Benedum Hall

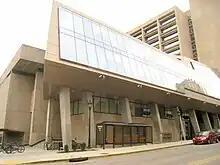
The addition of the Mascaro Center for Sustainable Innovation to the Benedum Hall

Michael L. Benedum Hall of Engineering is a landmark academic building on the campus of the University of Pittsburgh in Pittsburgh, Pennsylvania, United States. The building was designed in the brutalist style by the architectural firm of Deeter, Ritchey, and Sippel and completed in 1971 at a cost of $15 million ($ million today). The building was honored with both the Pennsylvania Society American Institute of Architects Honor Award and Distinguished Building Award. It was built with a gift from the Claude Worthington Benedum Foundation and funds from the General State Authority. It stands on a site that was formerly occupied by the National Guard's Logan Armory.